Cuban macaw

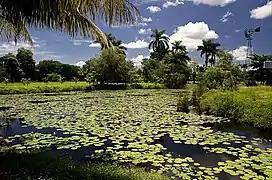
Zapata Swamp, 2009; the Cuban macaw lived in the area

The range of the Cuban macaw's distribution at the time of European settlement on the main island of Cuba is unclear, but the species was reportedly becoming rare by the mid-19th century. It may have been restricted to the central and western part of Cuba. Most accounts from the 19th century are based on Gundlach's reports from the immense Zapata Swamp, where the species was somewhat common near the northern edge. By the 1870s, it was becoming rarer and had retreated to the interior. The subfossil skull from Sagua La Grande is the northernmost and easternmost record of the Cuban macaw. One subfossil rostrum was found in a cave. Caves are usually not visited by macaws, but the surrounding region is possibly a former swamp. The Cuban macaw had also inhabited Isla de la Juventud (previously called "Isla de Pinos"/the Isle of Pines) off Cuba, but the American ornithologists Outram Bangs and Walter R. Zappey reported that the last pair was shot near La Vega in 1864. Early writers also claimed it lived on Haiti and Jamaica, but this is no longer accepted.